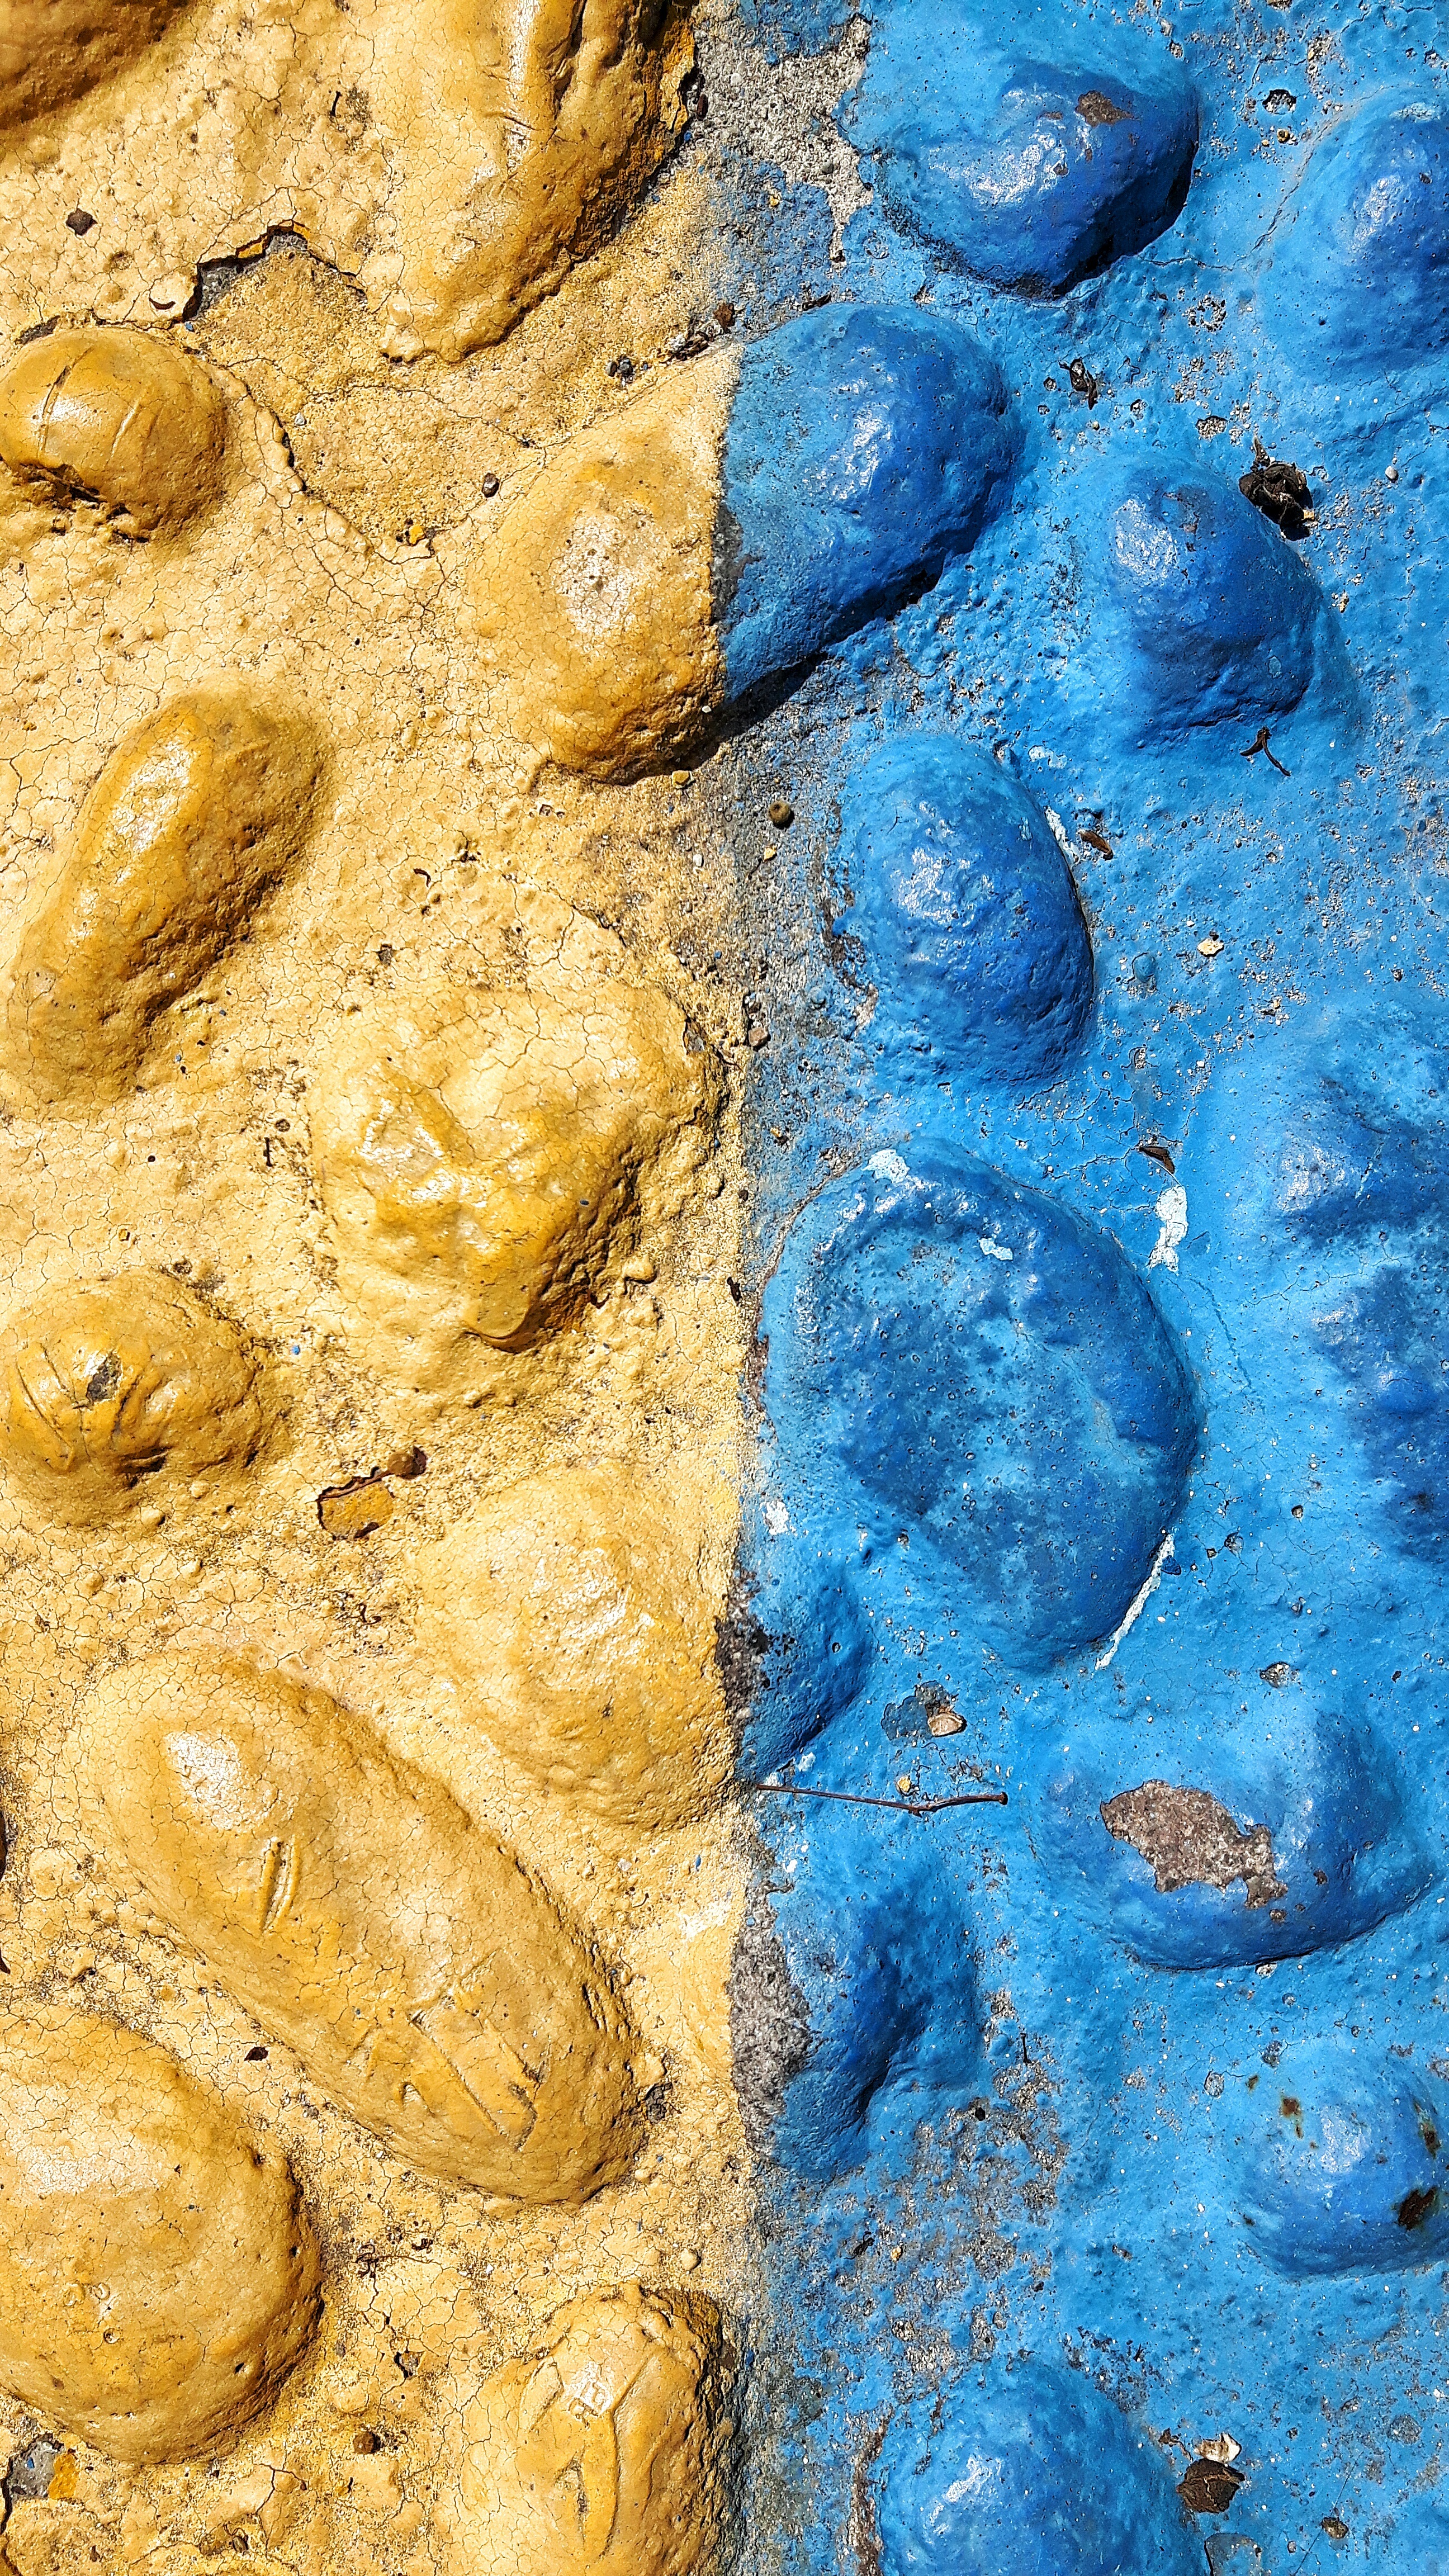
sea, rock, texture, wall, food, color, paint, blue, yellow, rocks, drawing, fossils, the framework, sassi